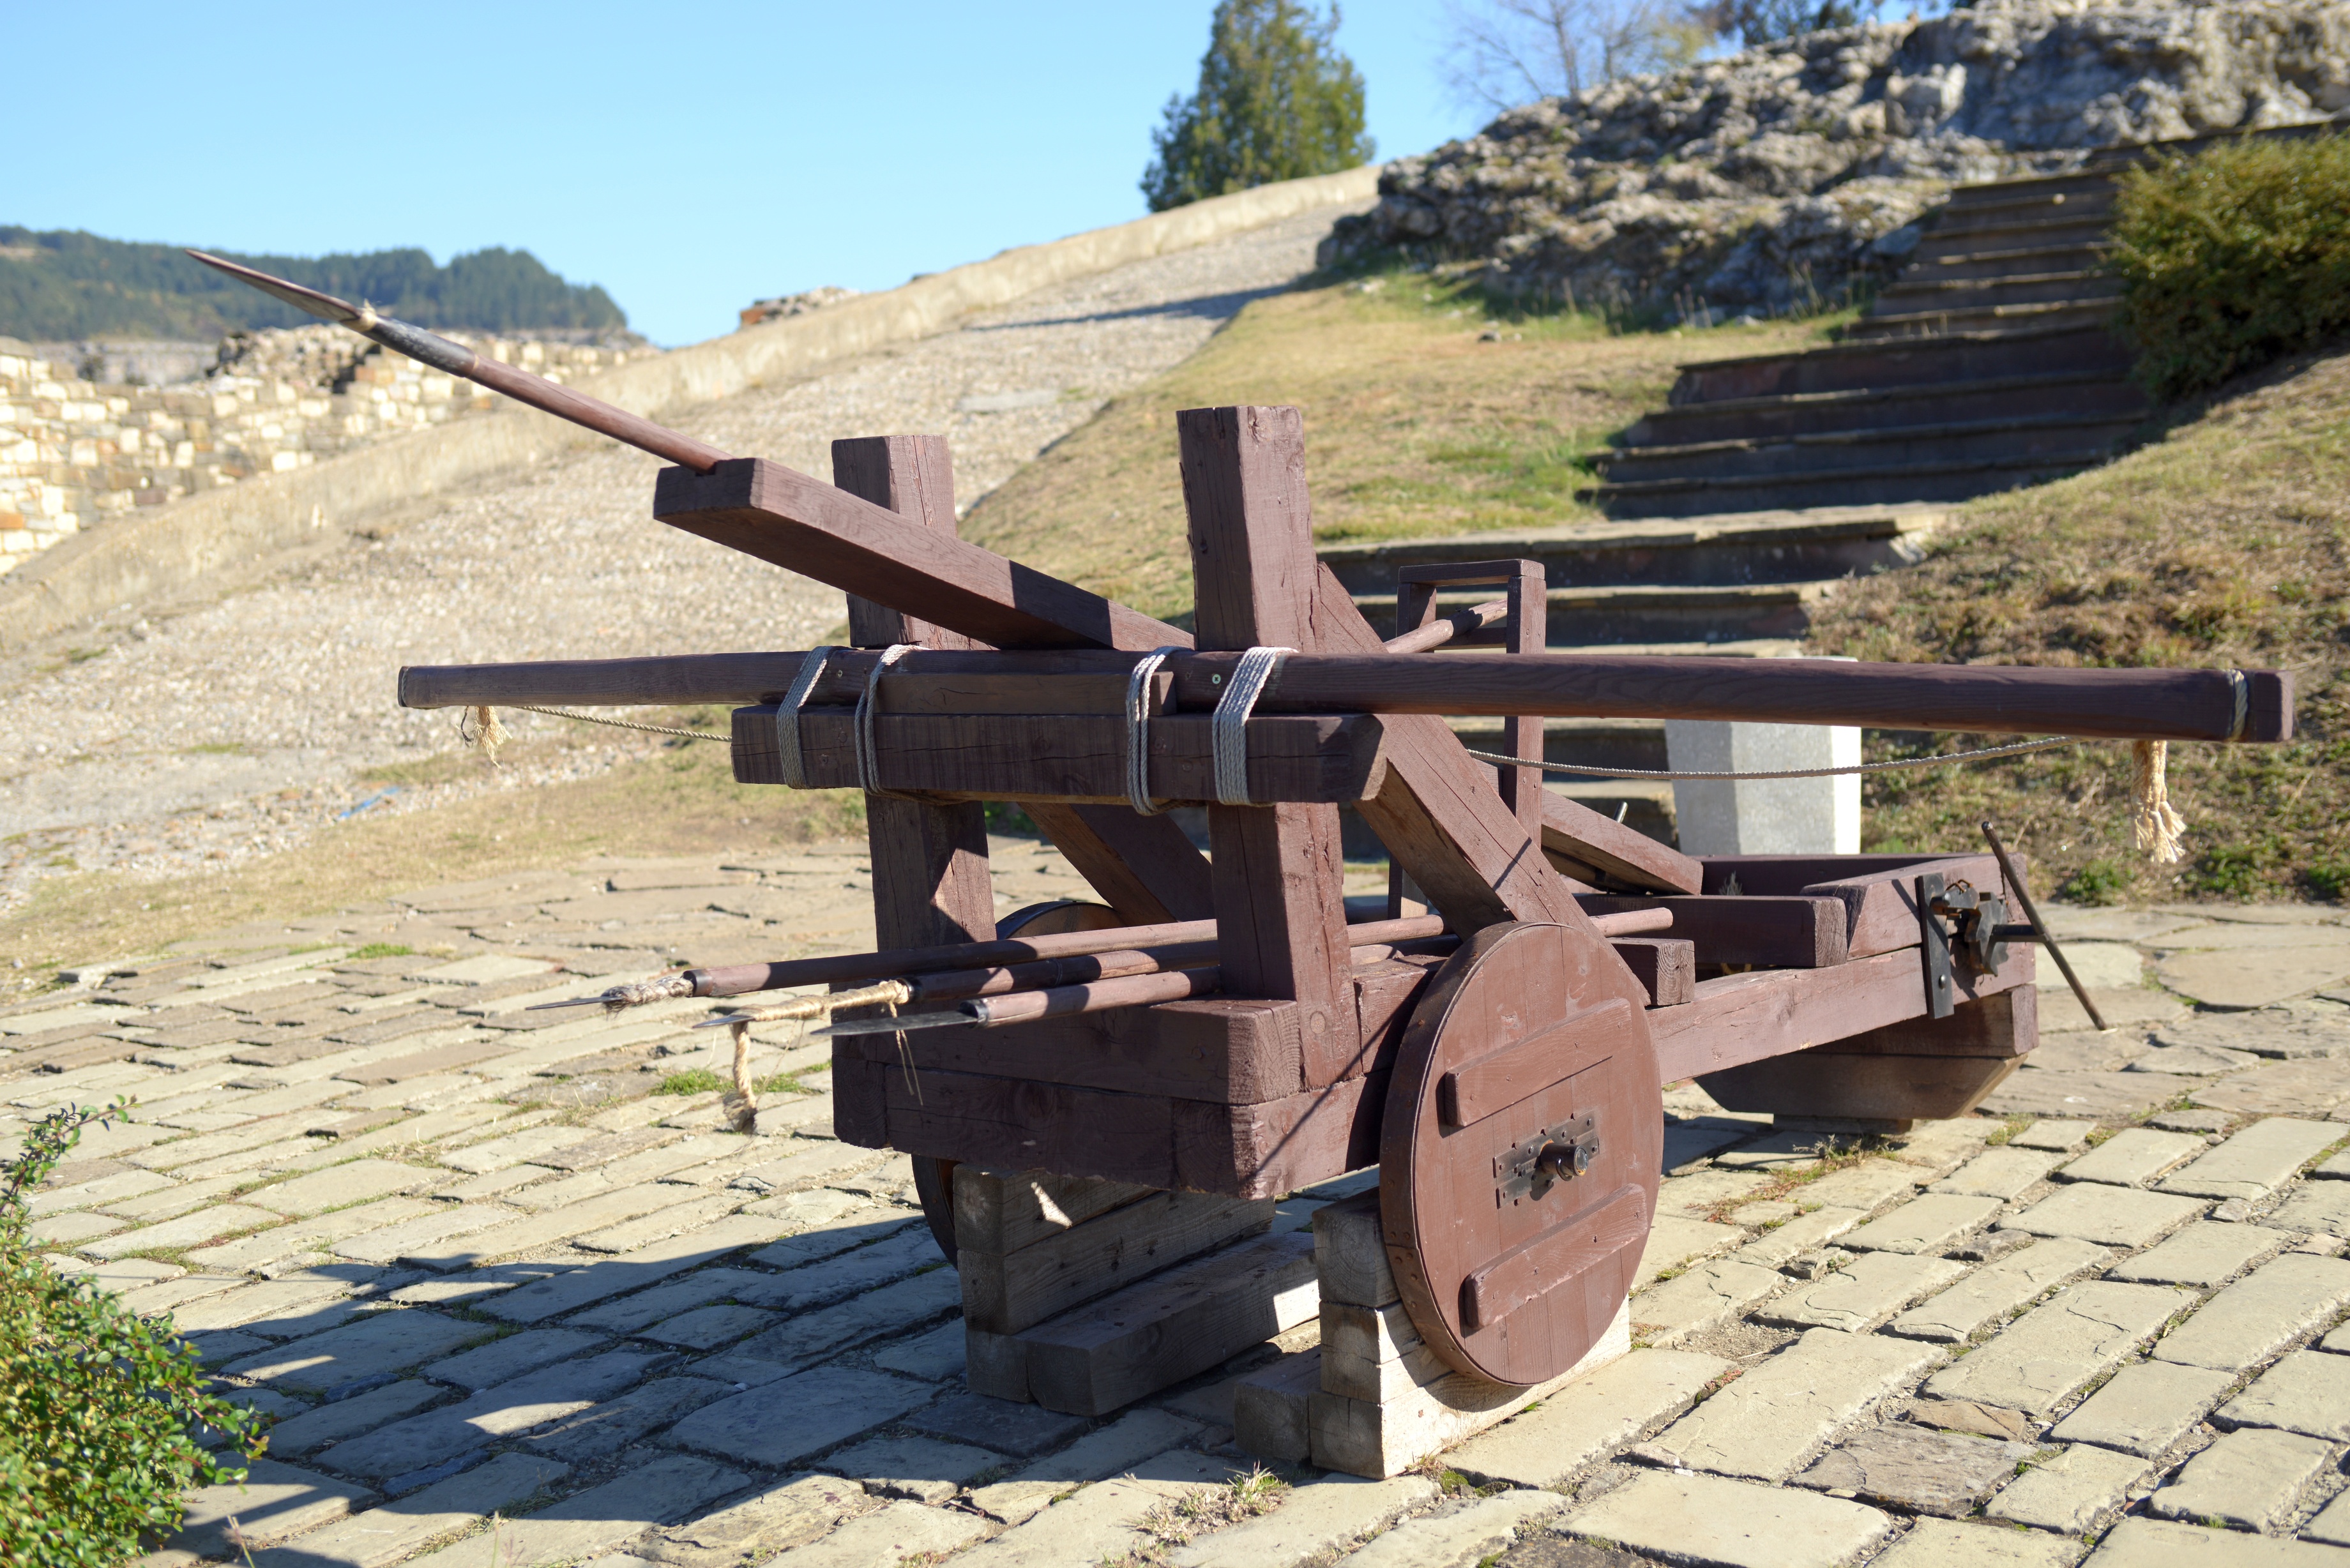
military, europe, vehicle, nikon, weapon, gun, cannon, 28, nikkor, d800, nikond800, bulgaria, nikkor357028, 3570, tarnovo, velikotarnovo, tsarevets, machine gun